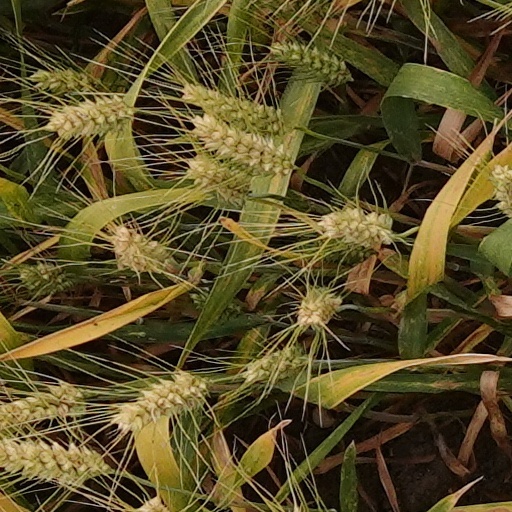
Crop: wheat